Woodbine station

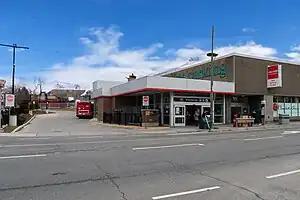
Station exterior

The main entrance, collector, and bus platform are at street level (on the northeast corner of Woodbine and Danforth), the concourse is on the second level, and the subway platforms are on the lower level. The bus platform has 2 bus bays. Wi-Fi service is available at this station. Automatic sliding doors, accessible fare gates and the addition of elevators, made the station fully accessible in late September 2017 which also coincided with the opening of a new secondary automated entrance on the northwest corner of Woodbine and Danforth.